Hybrid taxi

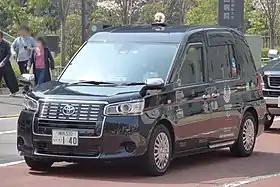
A Nihon Kotsu JPN Taxi in Tokyo

The Toyota JPN Taxi is a hybrid electric taxicab marketed by Toyota since 2017 mainly for the Japanese and Hong Kong market. , the JPN Taxi accounted for around 10% of Tokyo taxis, while the traditional Toyota Comfort model accounted for around 70%. By mid-2020, Toyota expects the JPN Taxi to account for about one-third of the Tokyo fleet.